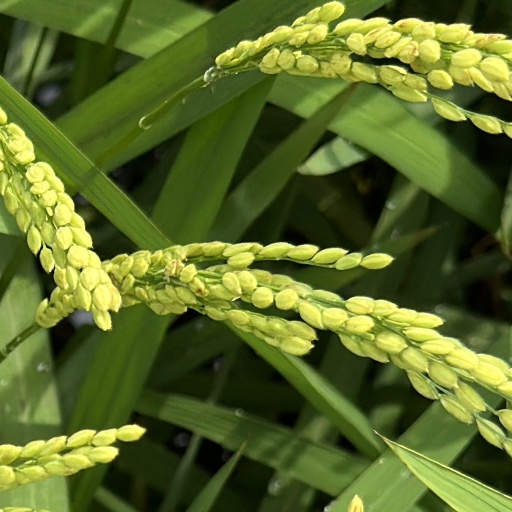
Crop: rice